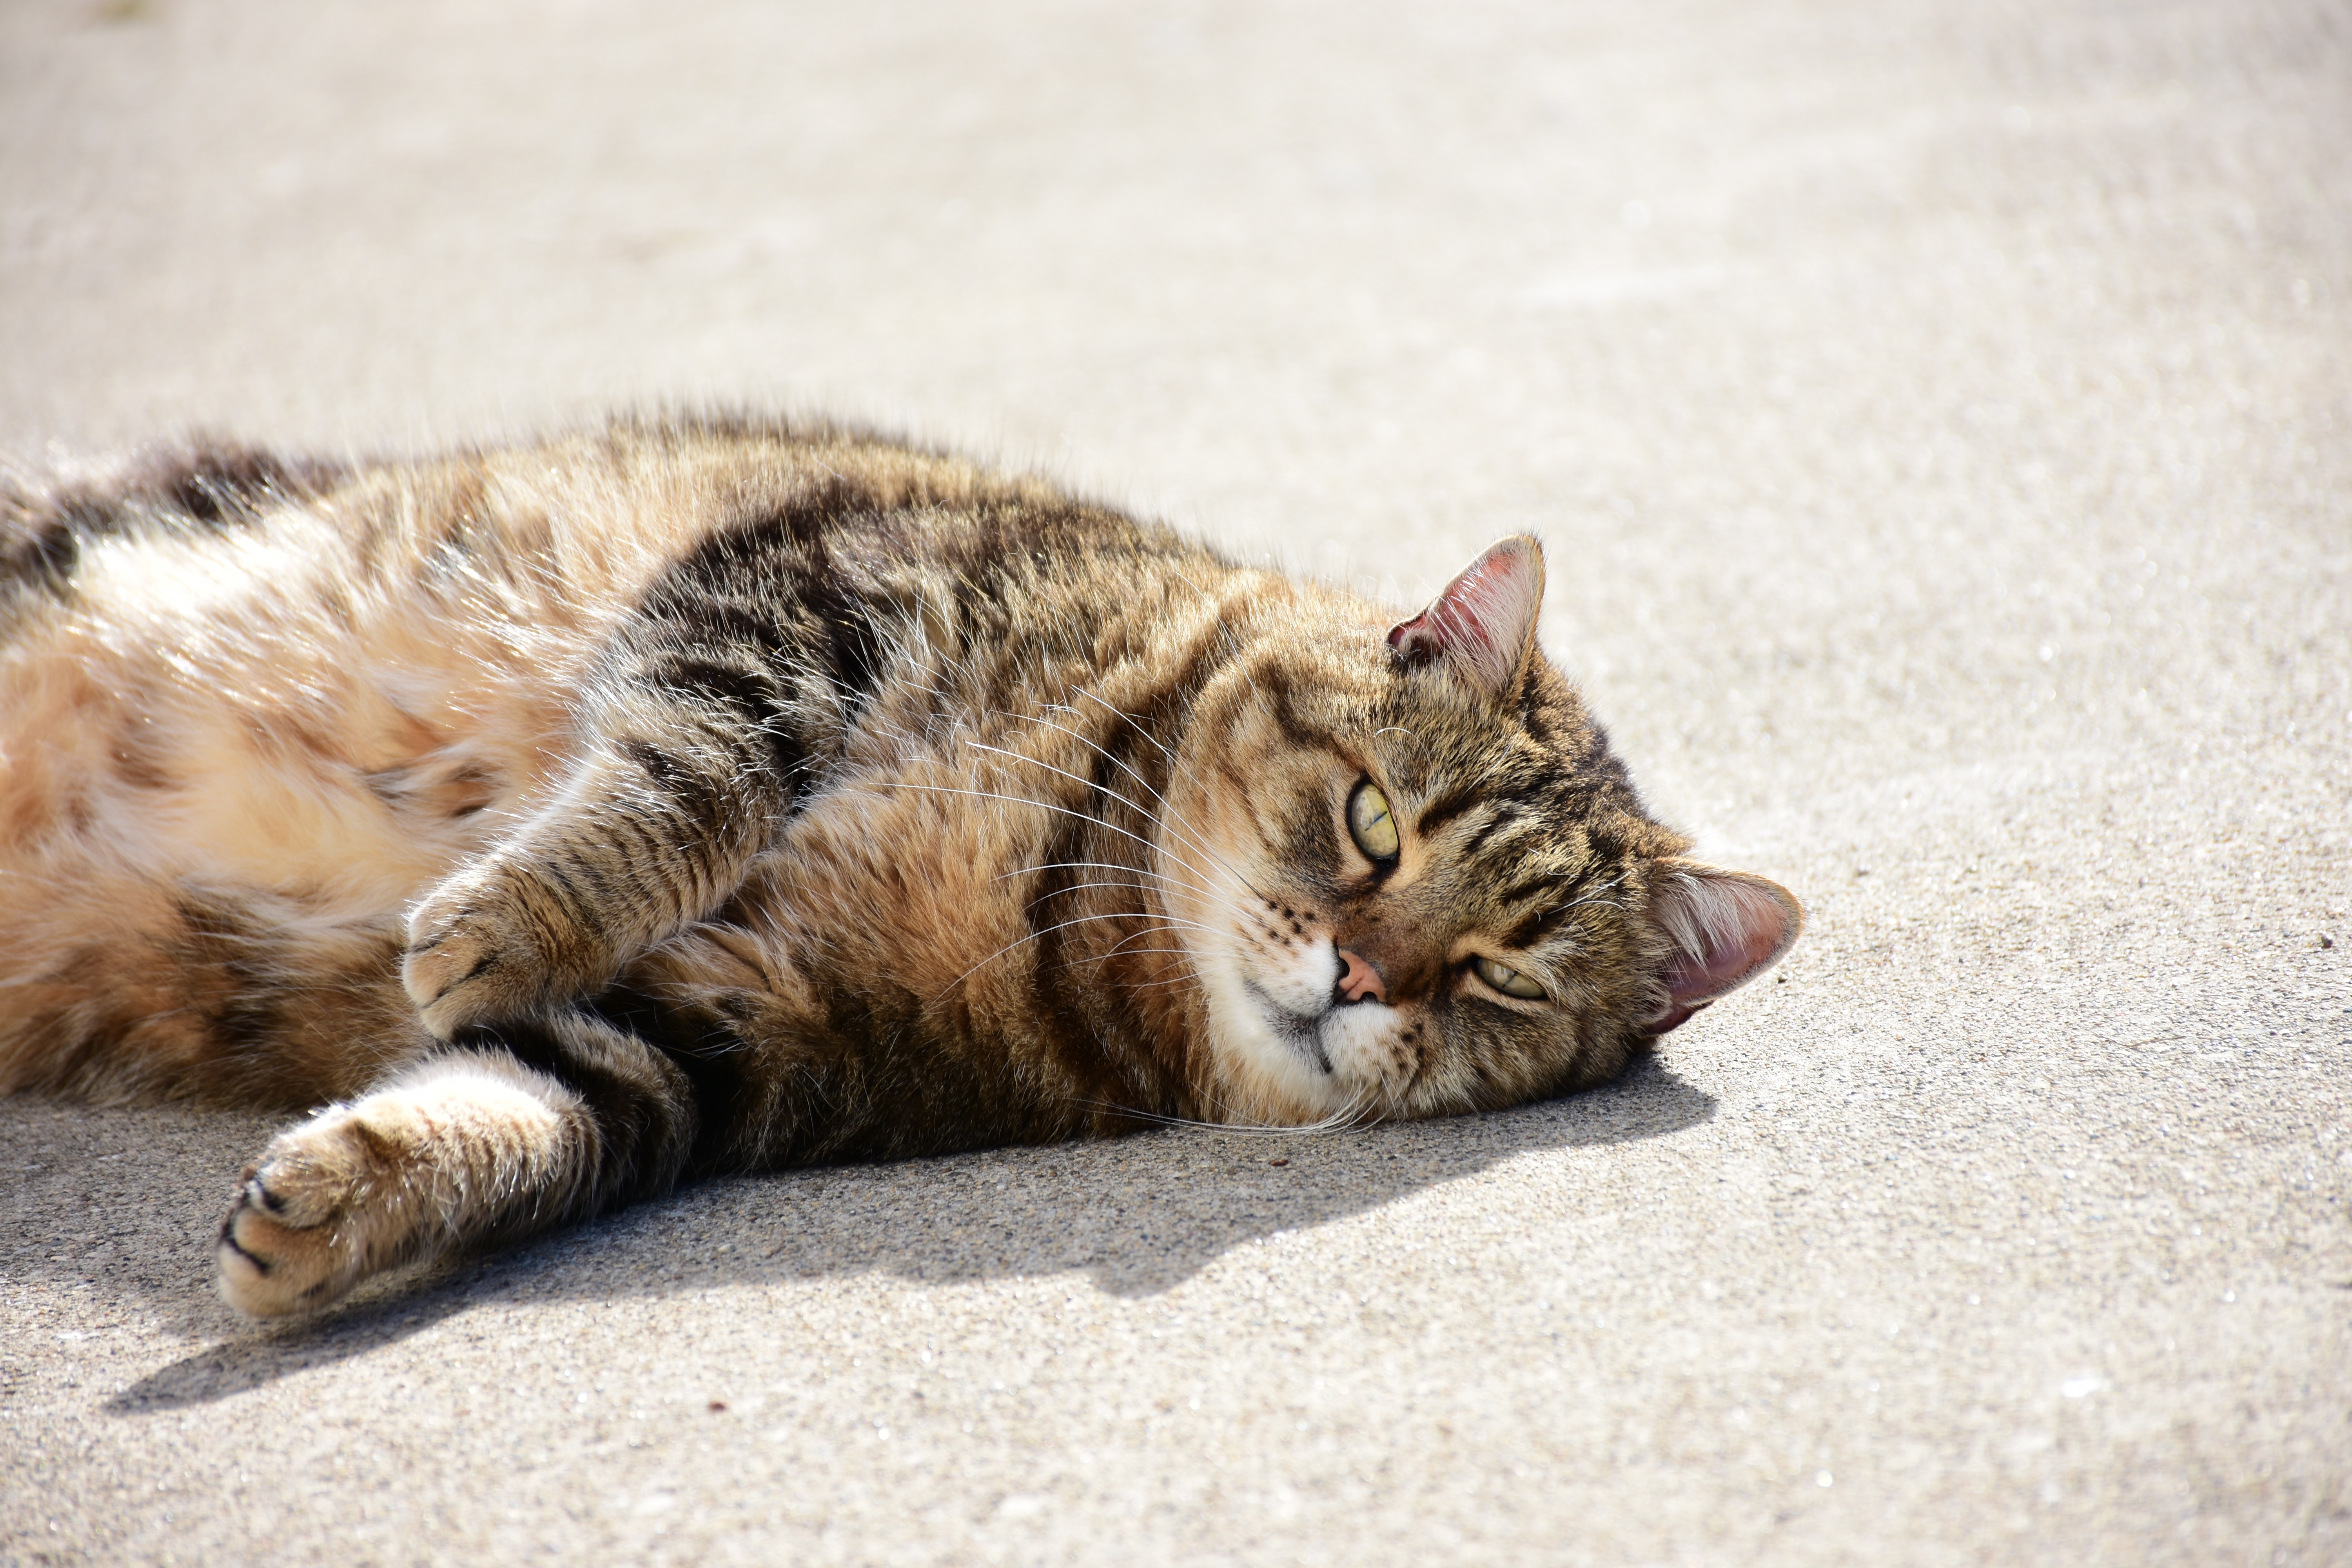
nature, hair, puppy, animal, pet, kitten, cat, feline, mammal, fauna, whiskers, animals, vertebrate, felines, domestic cat, cat face, portrait of cat, tabby cat, muzzle cat, bengal, european shorthair, wild cat, gatta, mici, small to medium sized cats, cat like mammal, domestic short haired cat, pixie bob